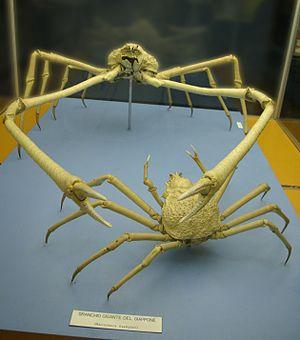
Le crabe-araignée géant du Japon est une espèce d'araignée de mer vivant au large du Japon. C'est la seule espèce encore vivante du genre Macrocheira. C'est le plus grand arthropode vivant.